Doctor's visit

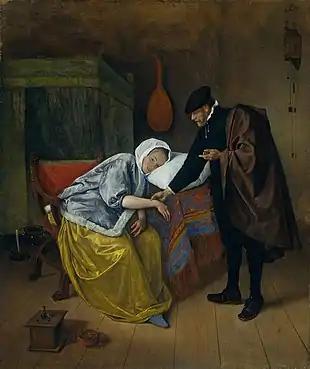
Jan Steen's "The Doctor's Visit", c. 1663

The next task is to enlist the patient's agreement to a management plan, which will include treatment as well as plans for follow-up. Importantly, during this process the healthcare provider educates the patient about the causes, progression, outcomes, and possible treatments of his ailments, as well as often providing advice for maintaining health.